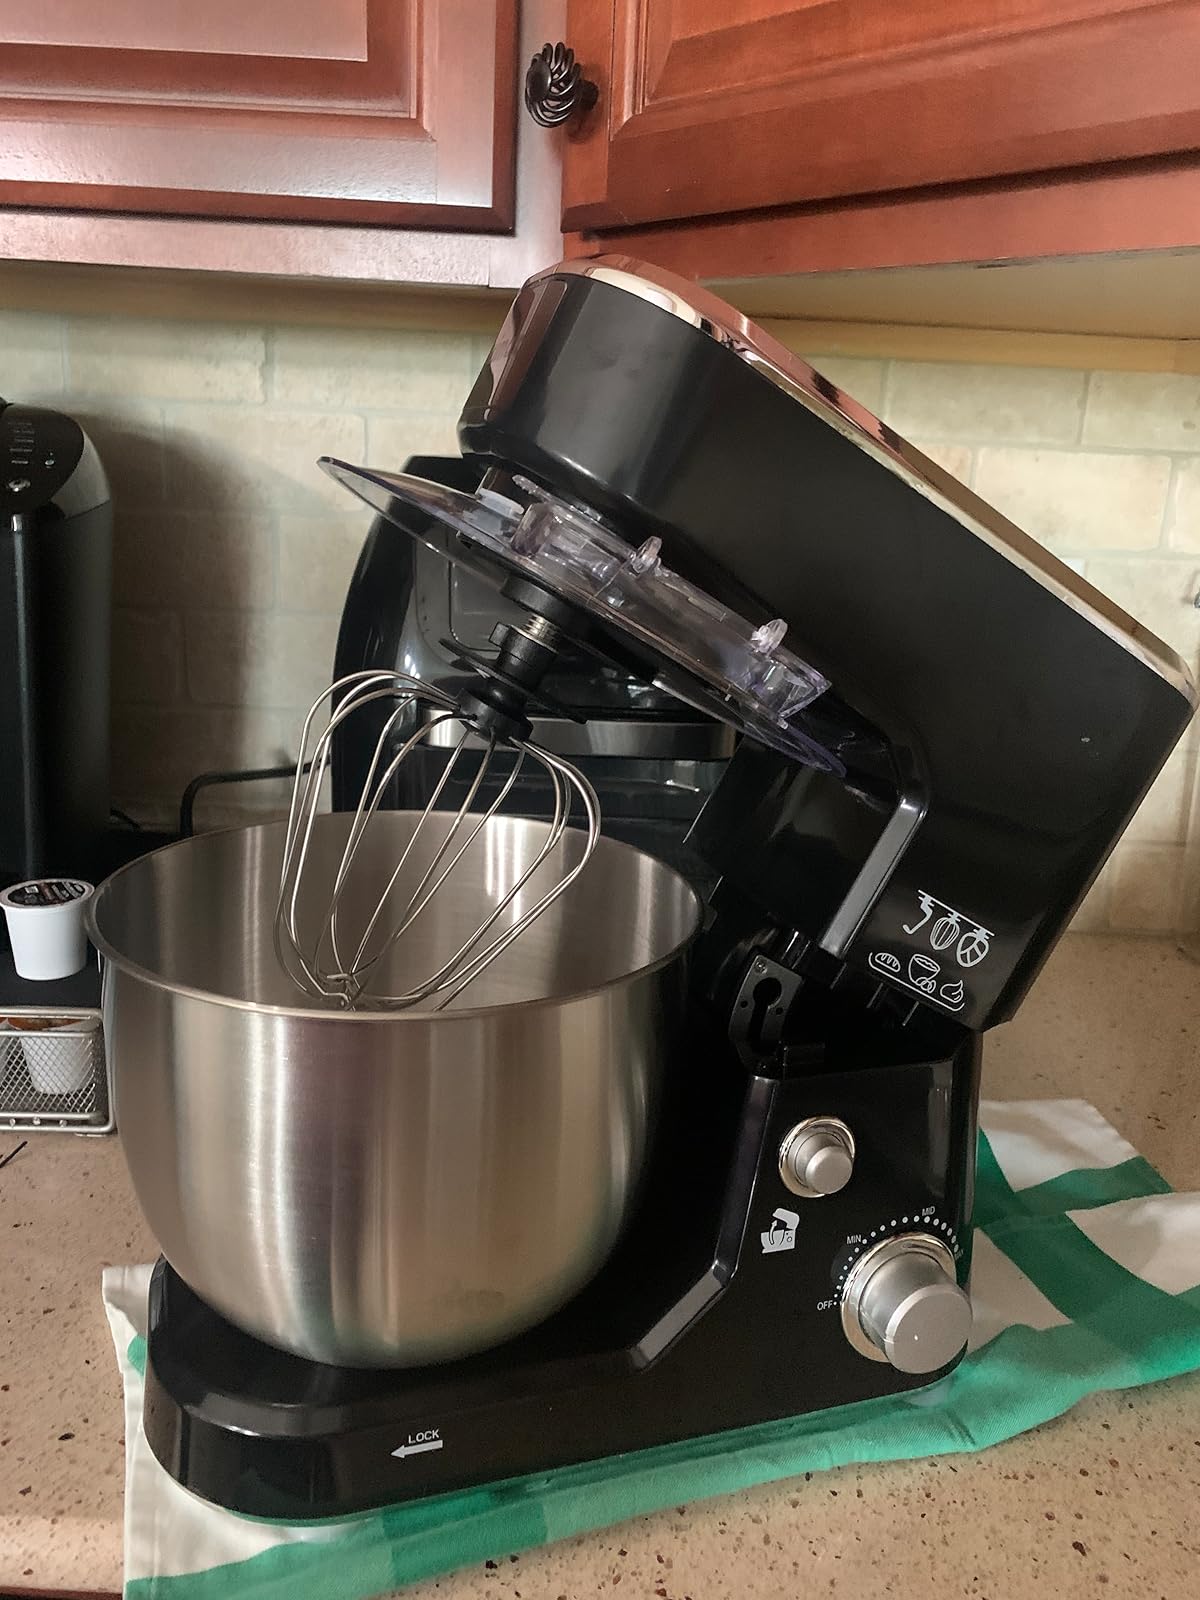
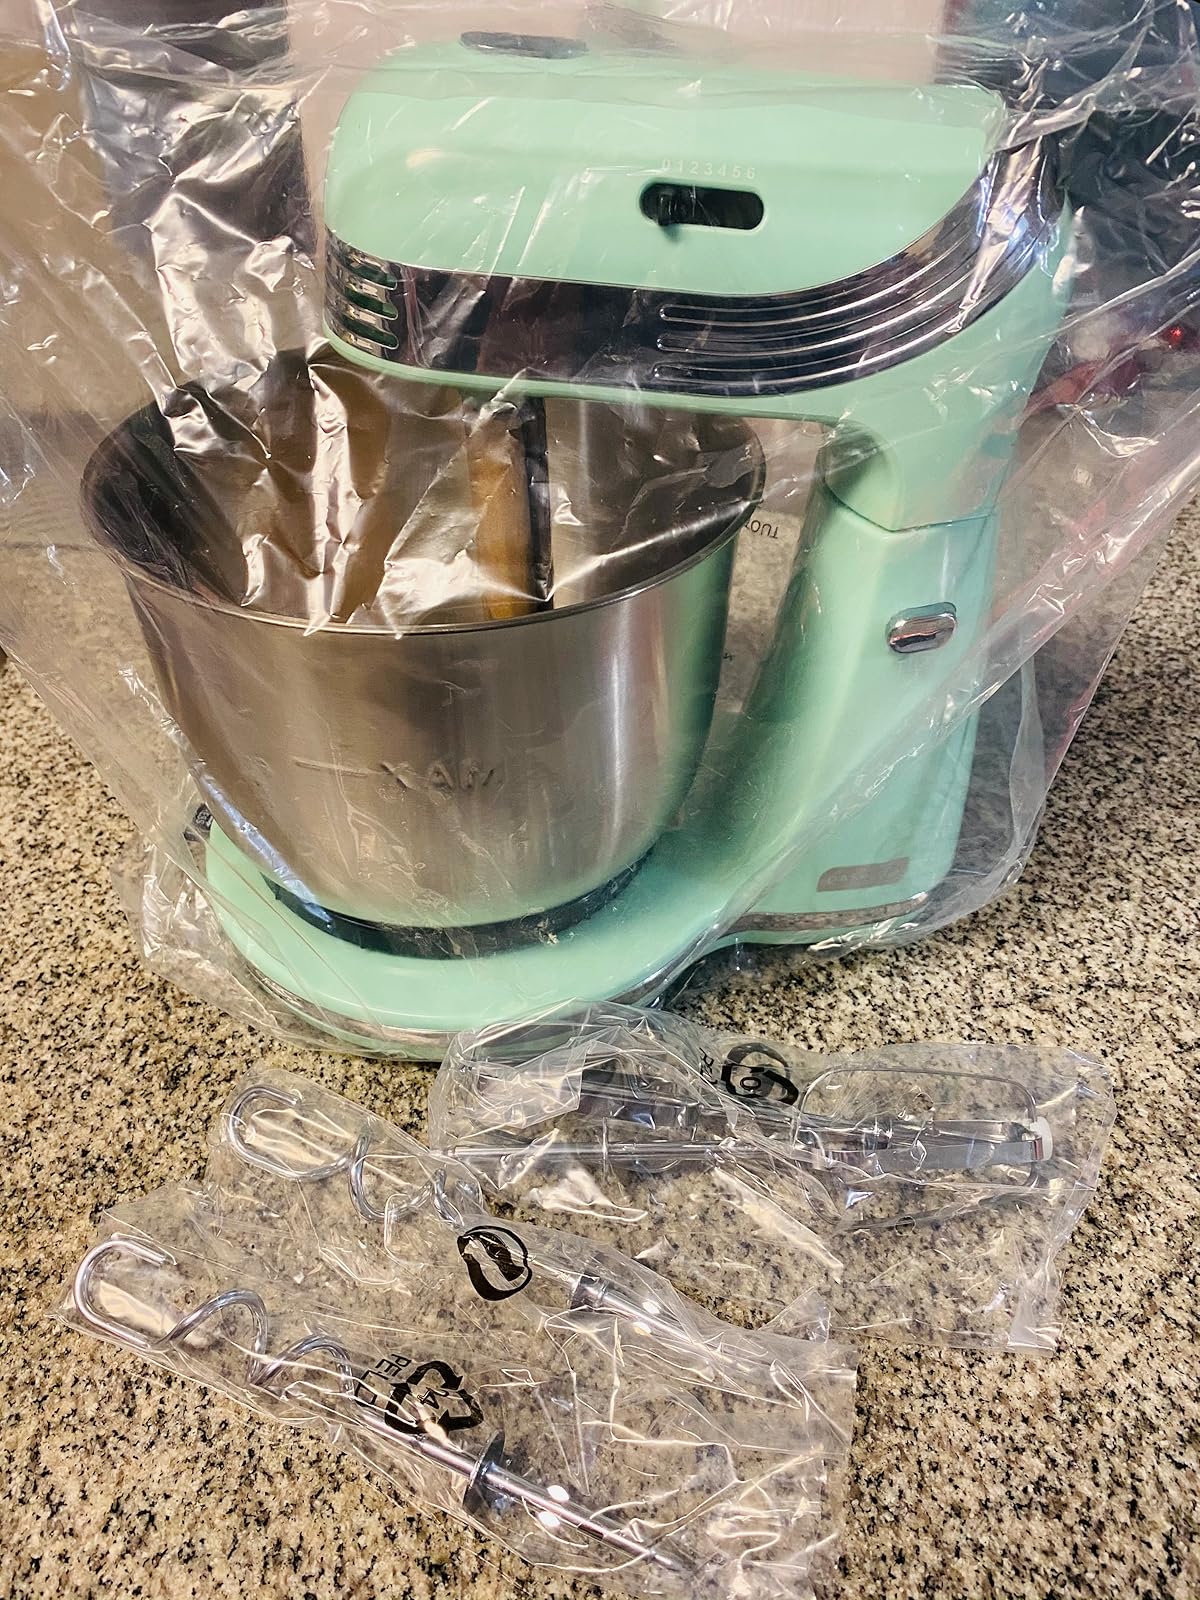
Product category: items_mixer
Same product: no